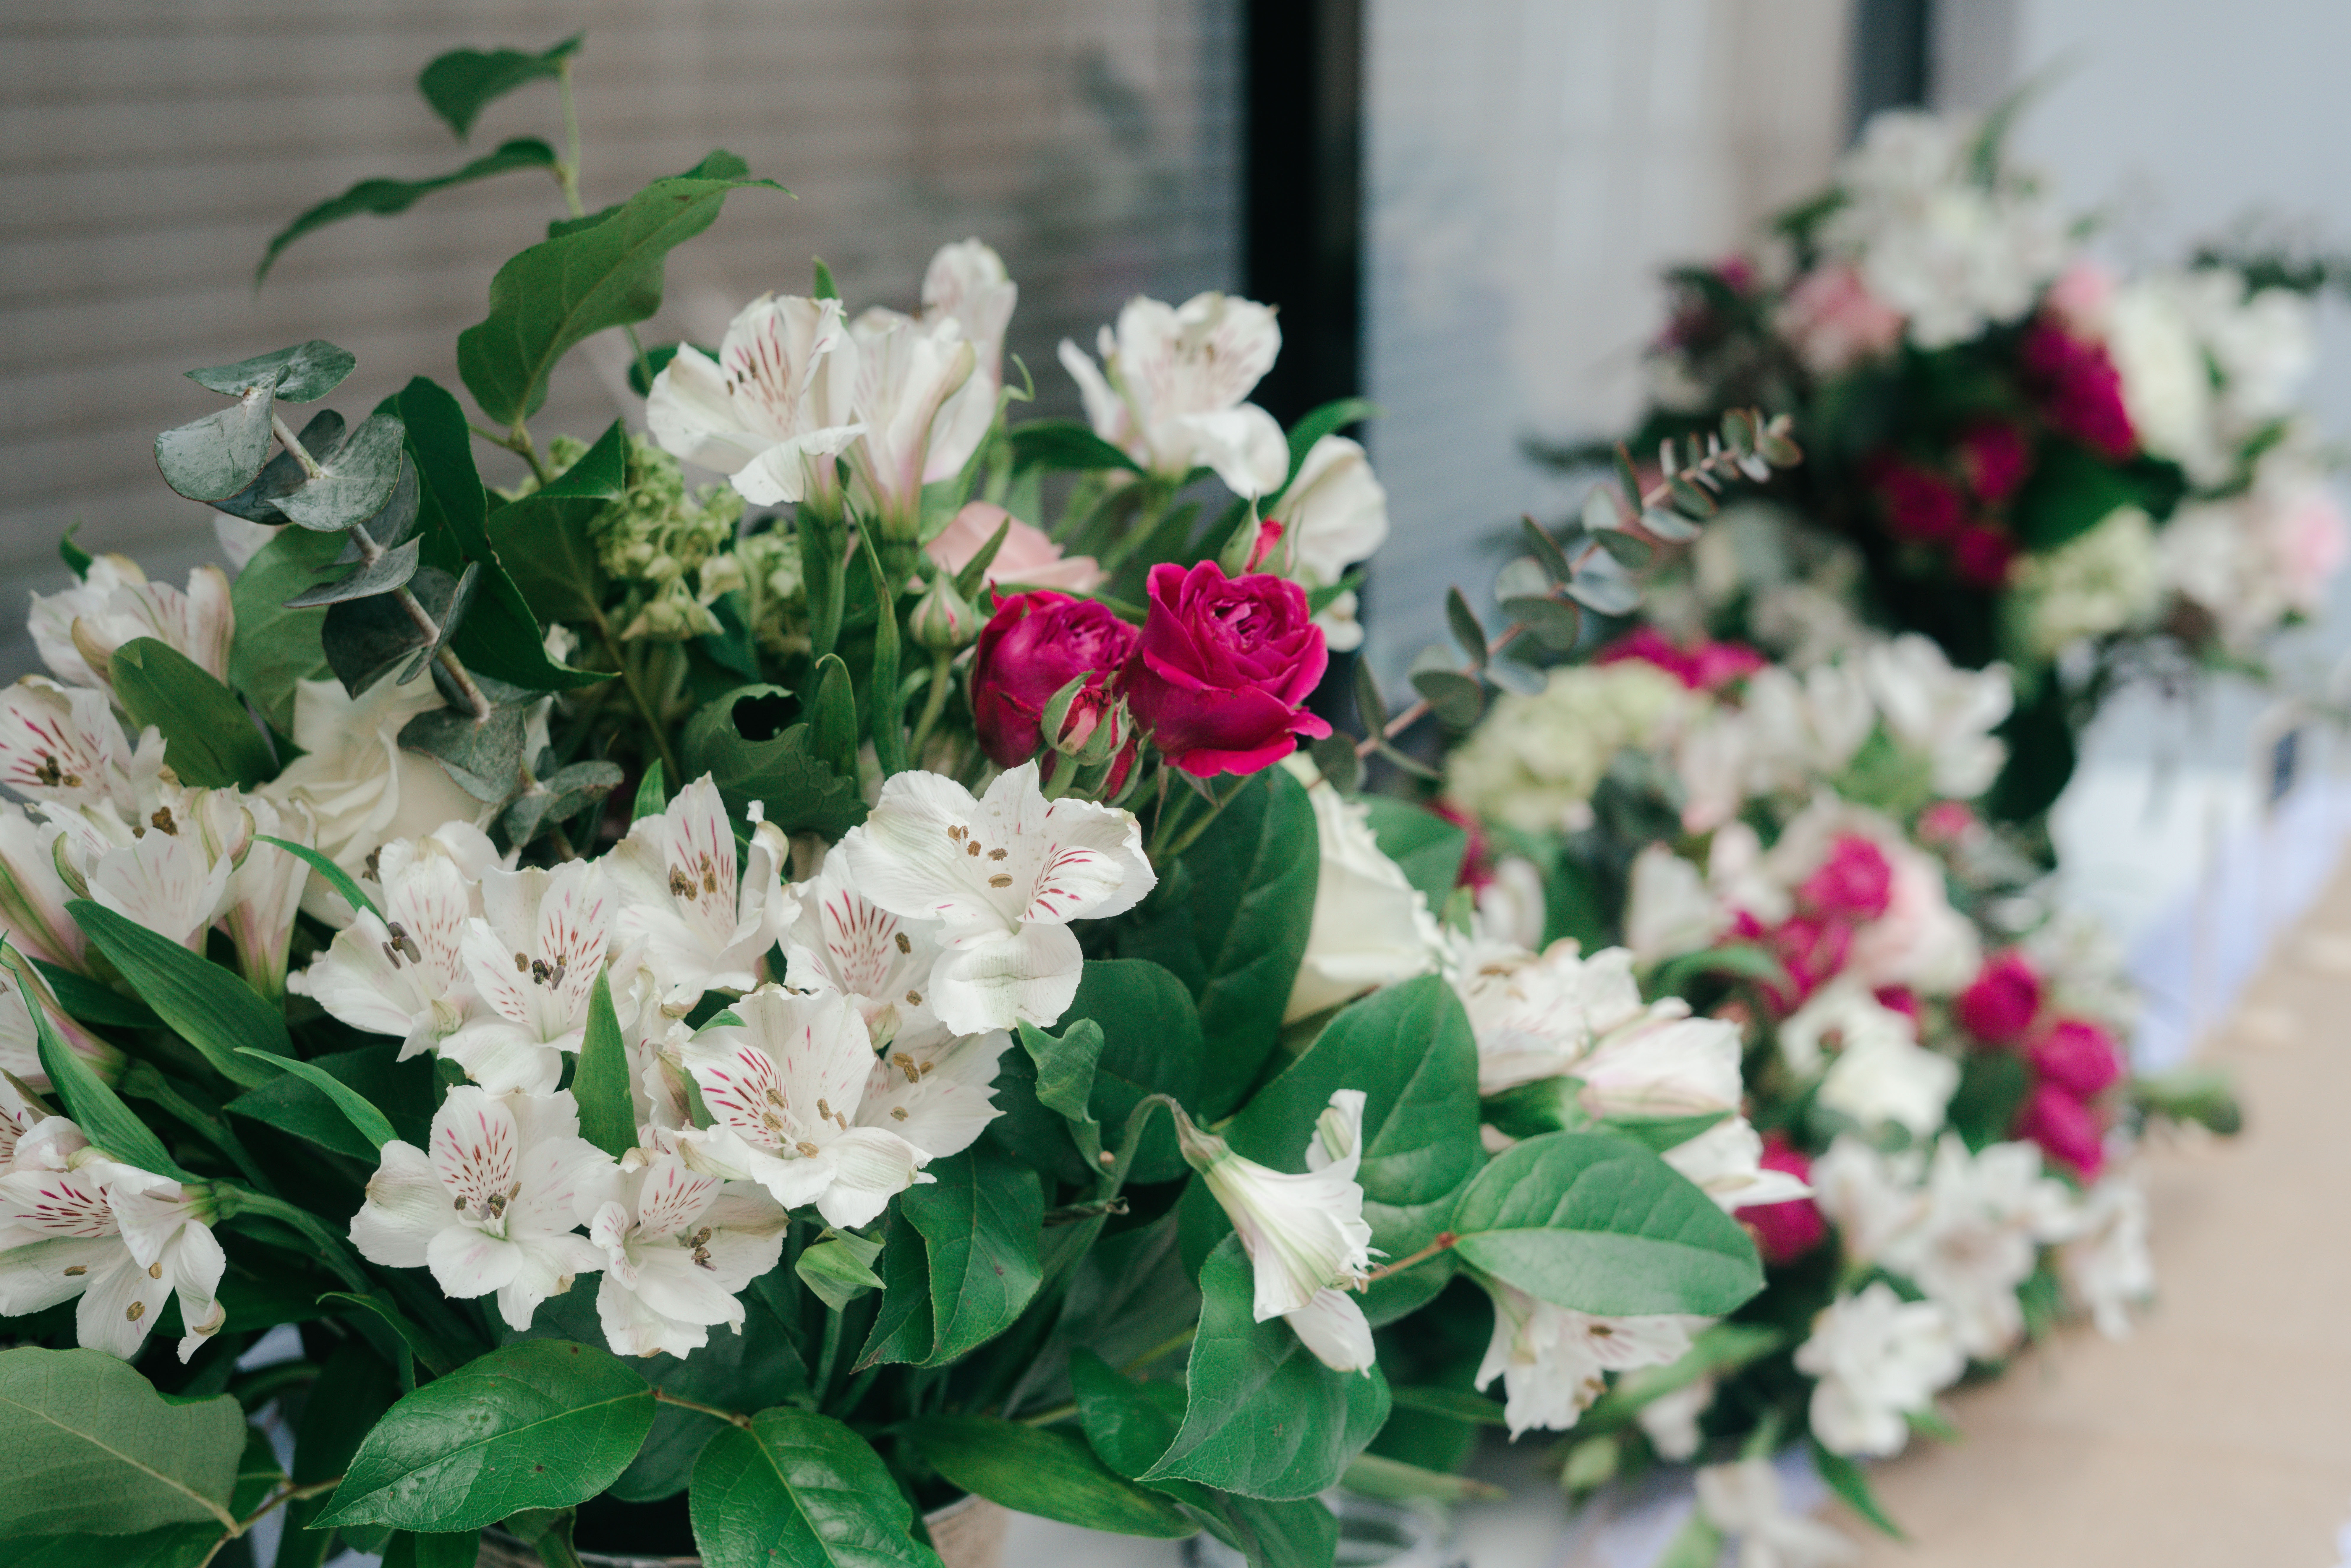
flower, flowering plant, white, plant, flower arranging, floristry, bouquet, floral design, pink, petal, cut flowers, rose family, rose, artificial flower, pink family, annual plant, dianthus, ikebana, gardenia, perennial plant